Presbyterian Church in America

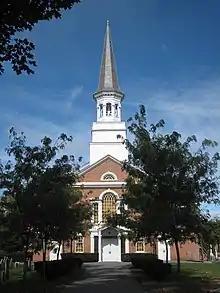
First Presbyterian Church in Schenectady, New York

When the Reformed Presbyterian Church, Evangelical Synod merged with the PCA, Canadian congregations entered the union. Since the merger, other congregations have been added through evangelism. Canadian churches report that "secularism and unbelief provide an opportunity to evangelism". There are more than 22 congregations in Ontario, British Columbia, Alberta, New Brunswick and Nova Scotia.